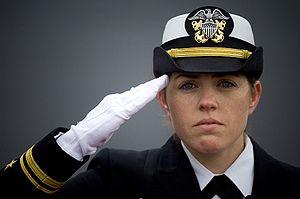
Le salut militaire est un signe de respect et de fraternité qu'échangent deux soldats lorsqu'ils se rencontrent. Elle est aussi une marque de subordination témoignée par les militaires subalternes quand ils croisent un supérieur.